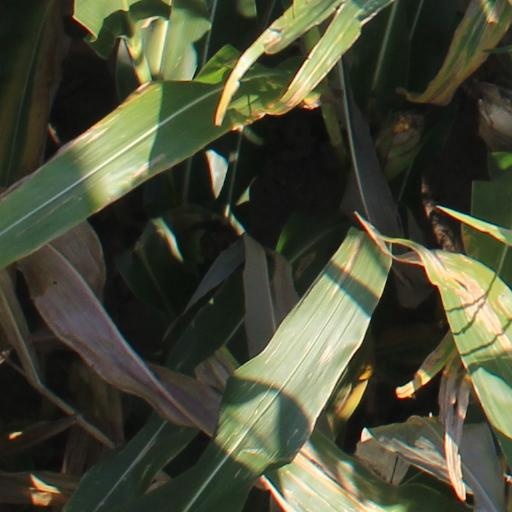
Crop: maize; corn